Camillo di Pietro

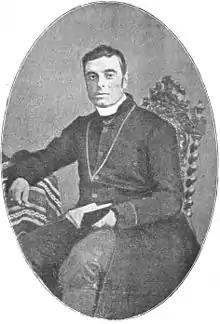
The cardinal pictured in "".

Camillo di Pietro (10 January 1806 – 6 March 1884) was an Papalini Catholic prelate who served as Camerlengo of the Sacred College of Cardinals and later Camerlengo of the Holy Roman Church. He was elevated to the cardinalate in 1853.